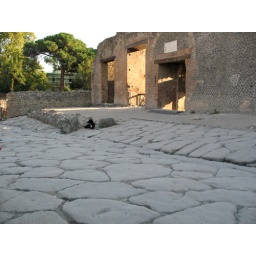
that little black dog is just one of many, many stray dogs around the ruins